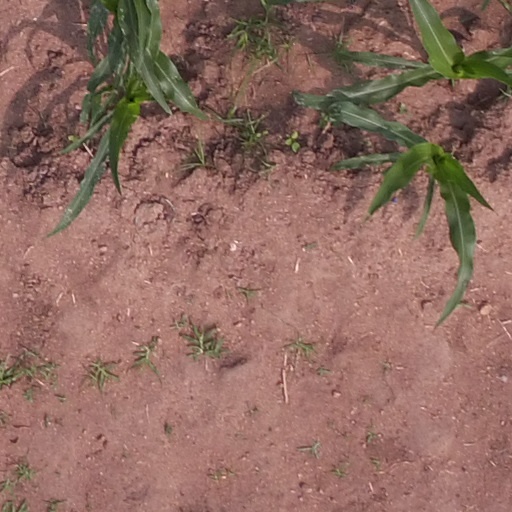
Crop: maize; corn